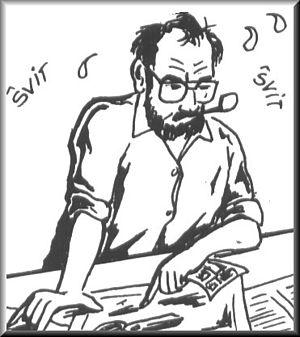
La littérature espérantophone comprend l’ensemble des œuvres écrites par des auteurs de nationalités variées parlant espéranto. Son histoire commence en 26 juillet 1887 avec la publication de l'ouvrage Langue Internationale par Louis-Lazare Zamenhof, initiateur de la langue. On recense aujourd'hui plus de 30 000 ouvrages en espéranto, originaux ou traductions. Ils sont essentiellement disponibles auprès de librairies gérées par le mouvement espérantophone. L’une des plus importantes est le libro-servo de l’association mondiale d’espéranto qui compte plus de 6 000 références.